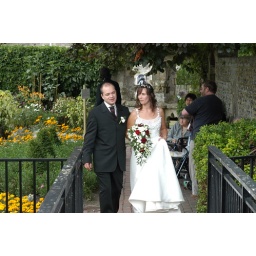
Ray and Cath walking over bridge at Lewes Registry Office